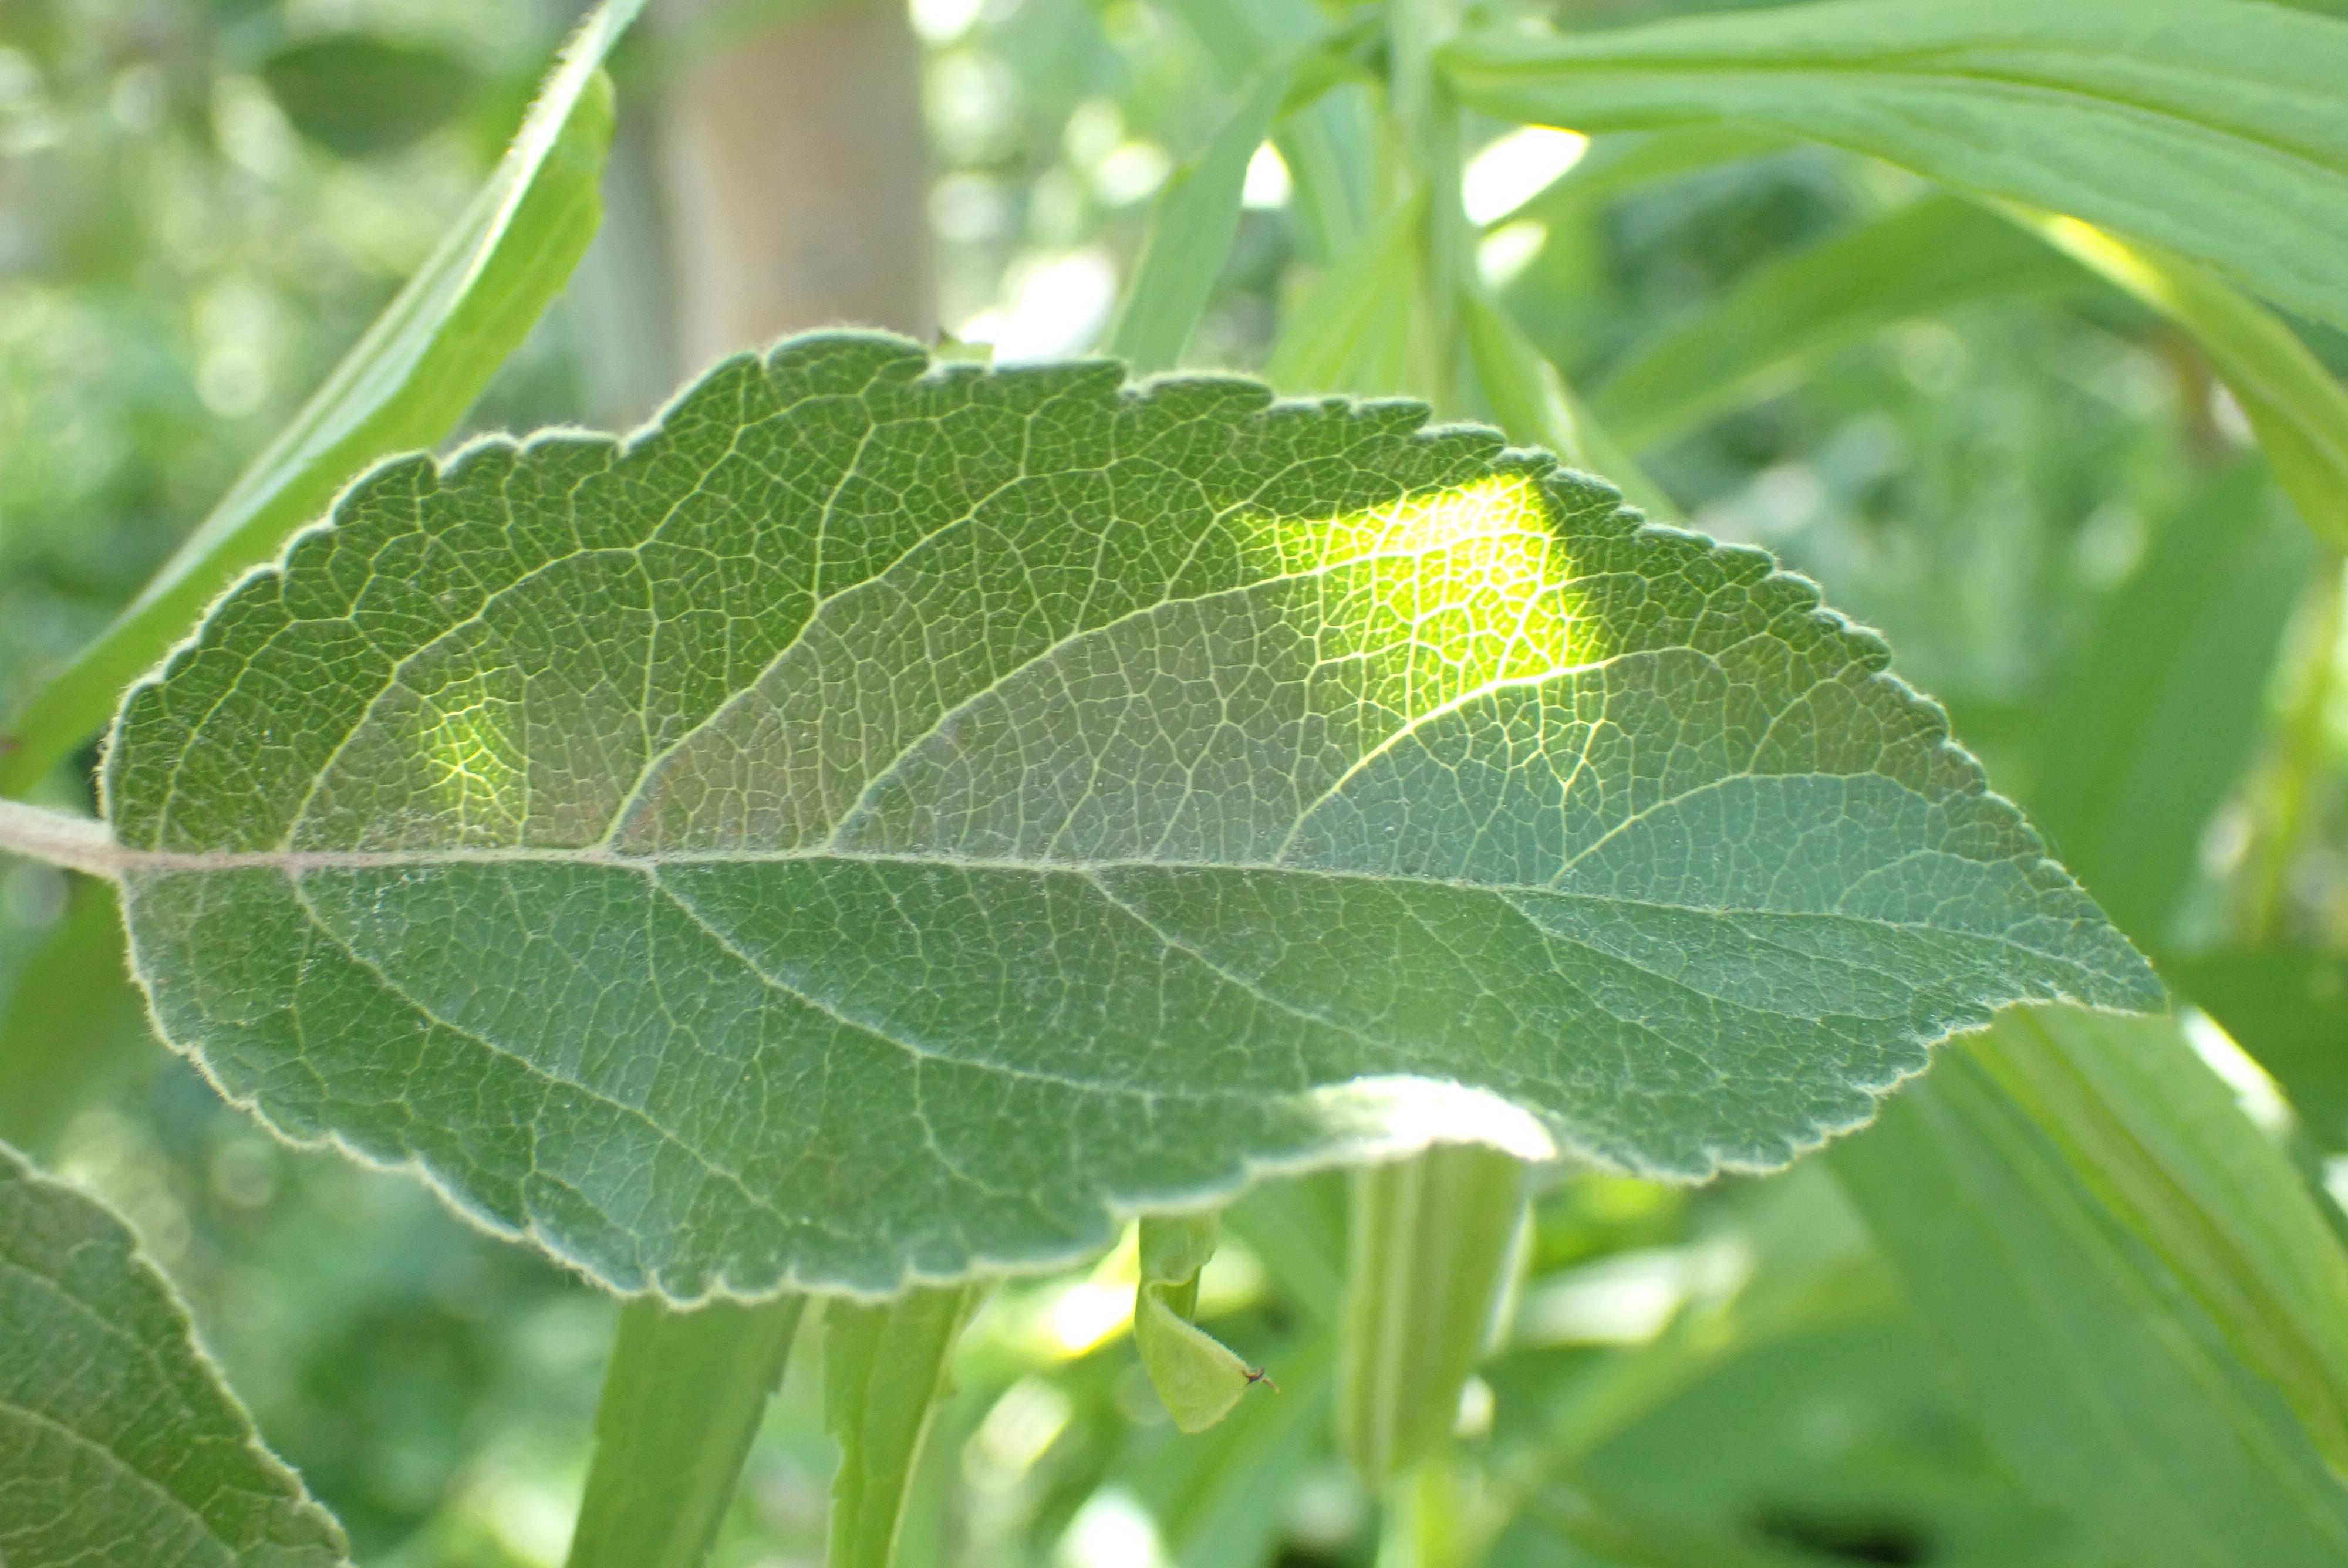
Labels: healthy